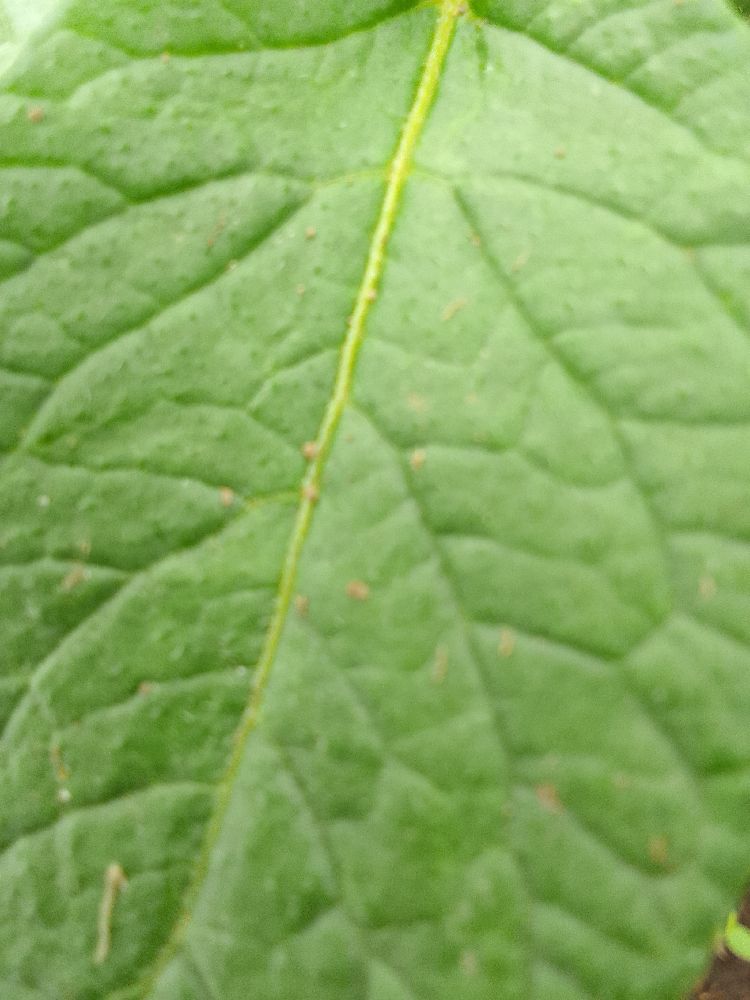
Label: Healthy